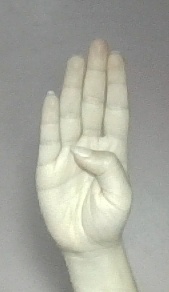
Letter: kaaf